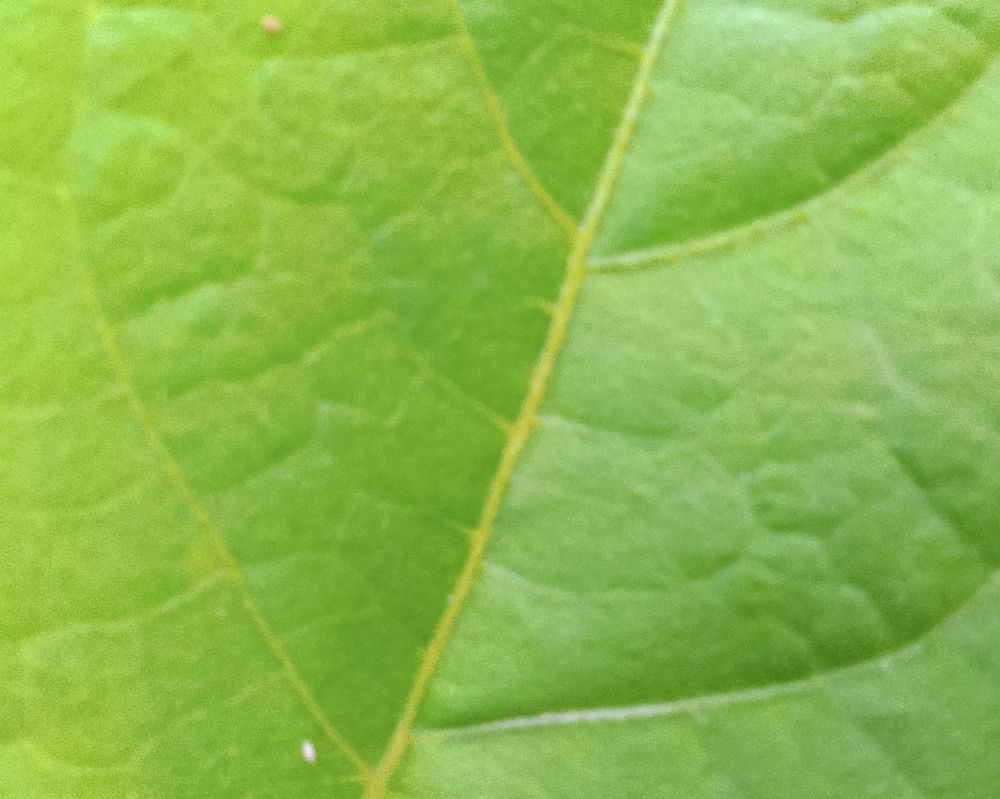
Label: healthy